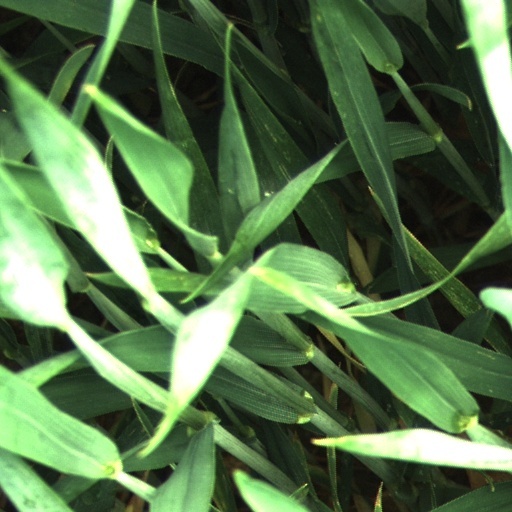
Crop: wheat